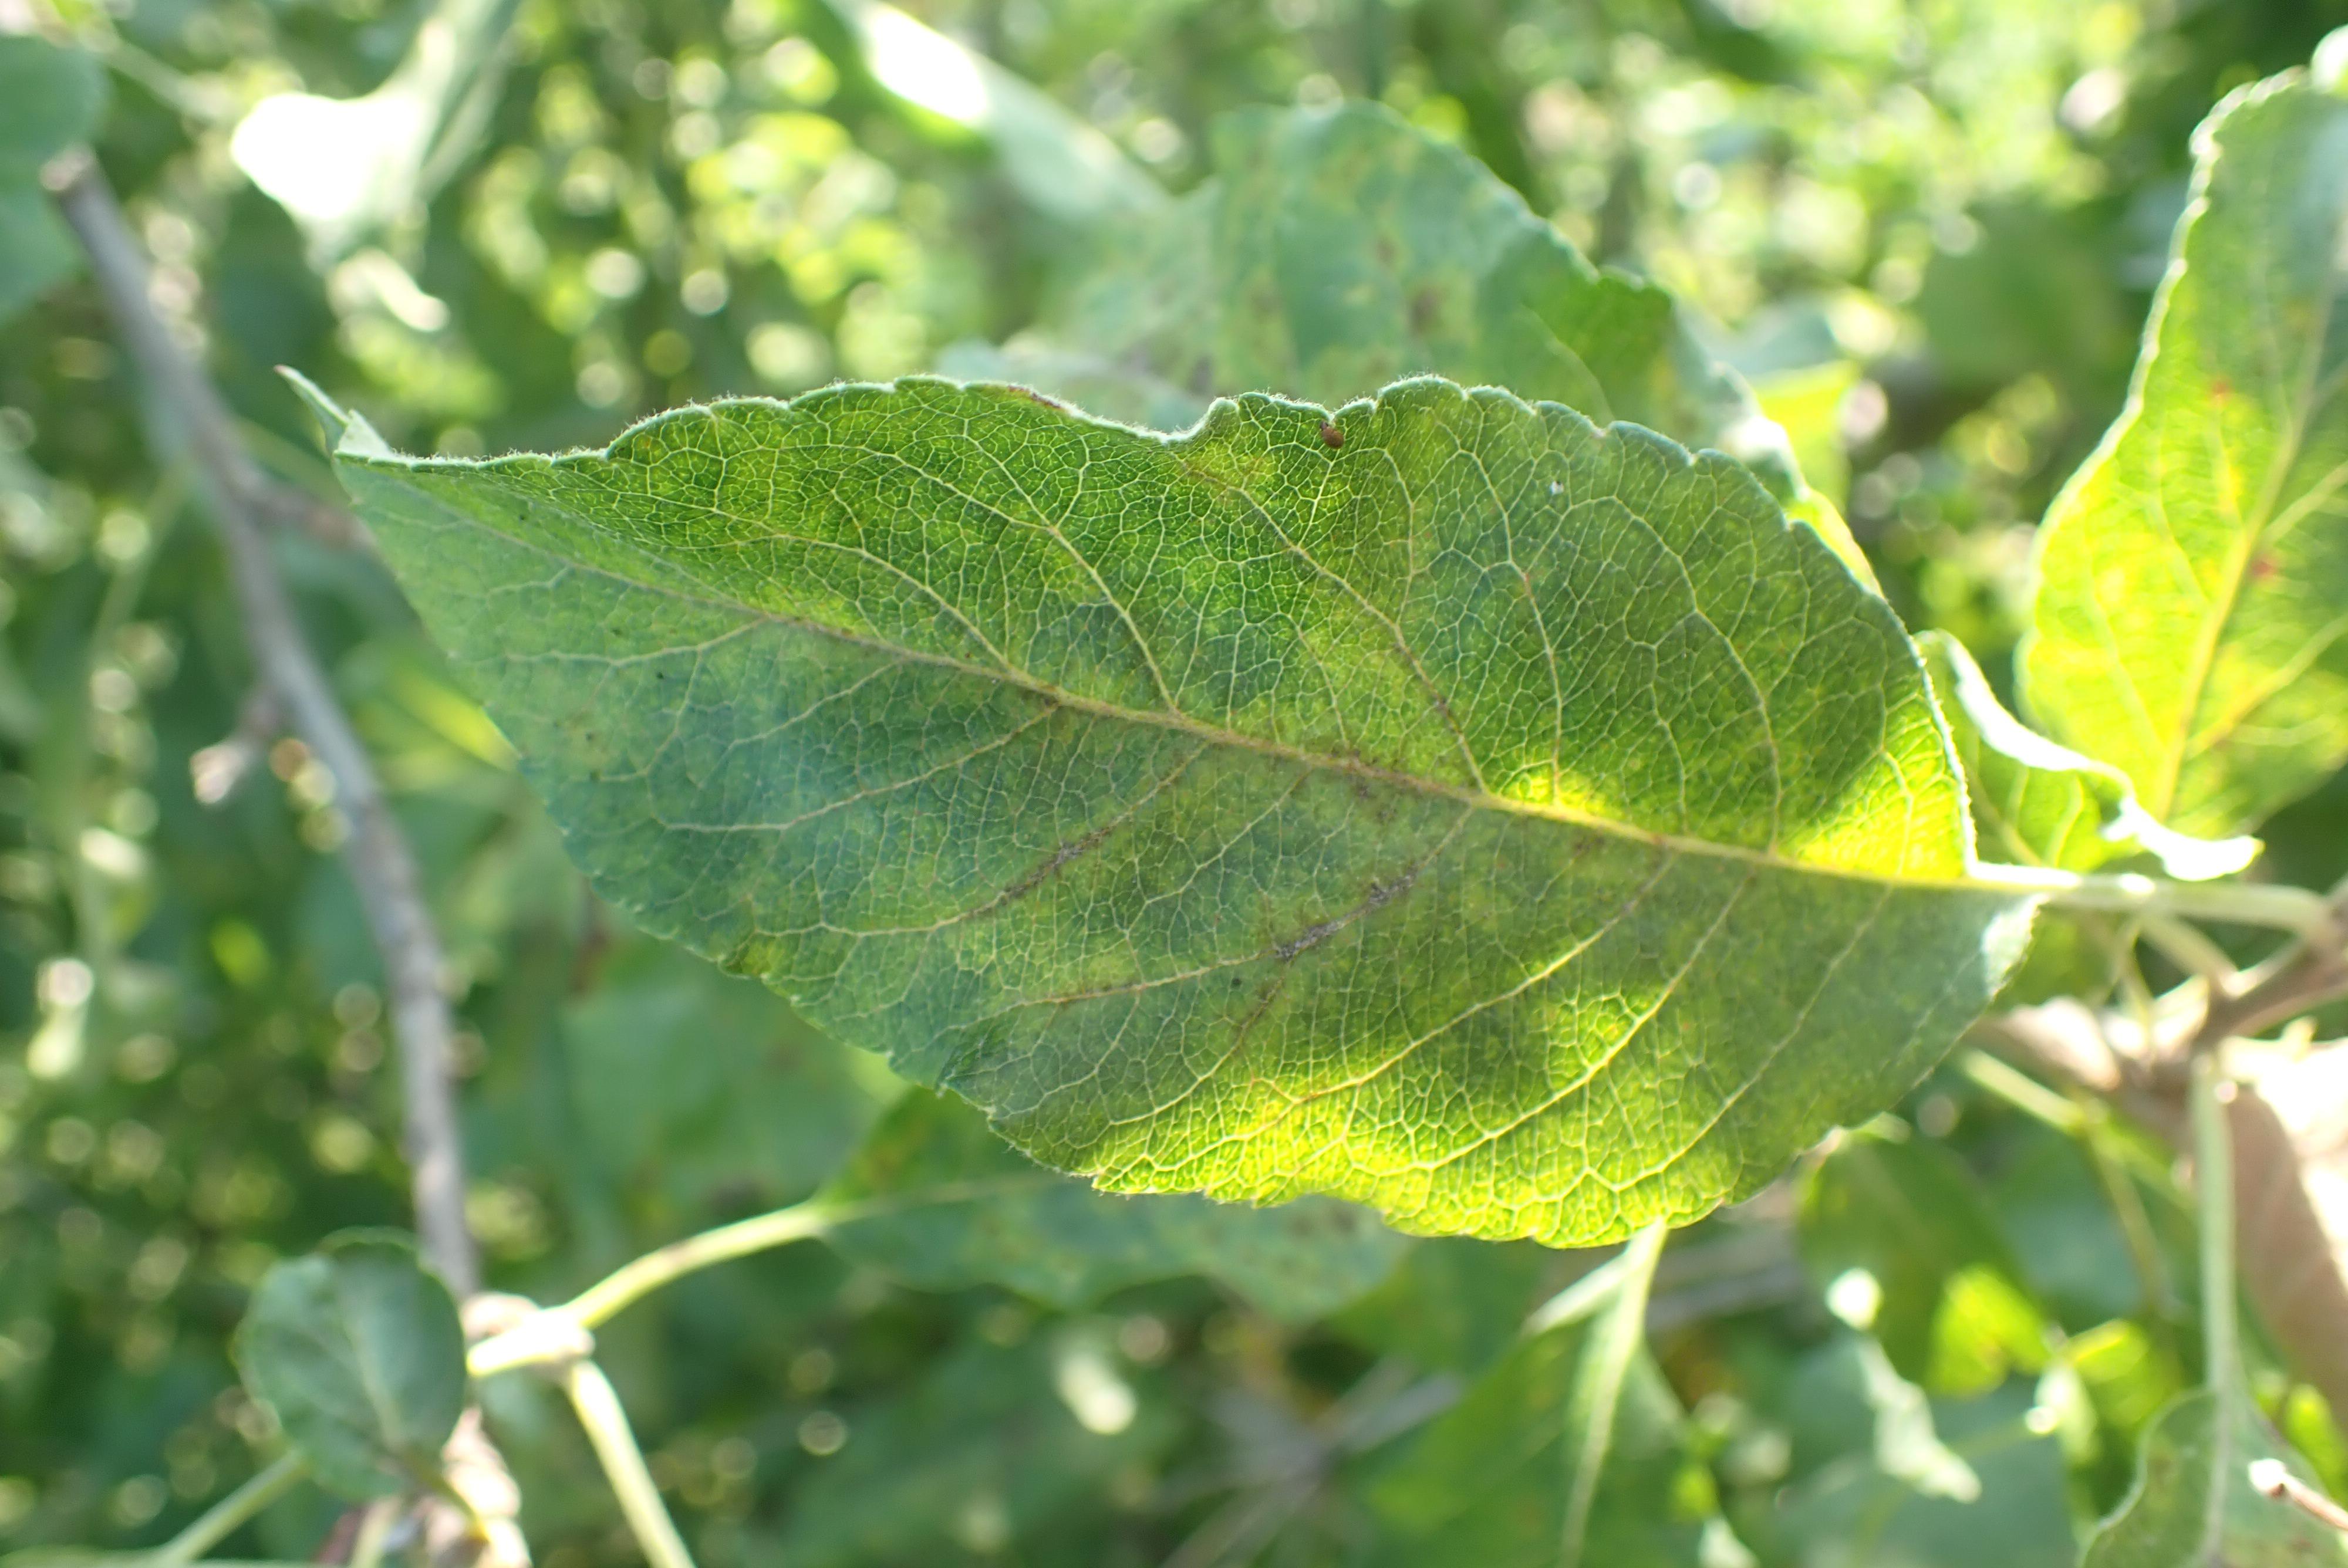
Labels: scab